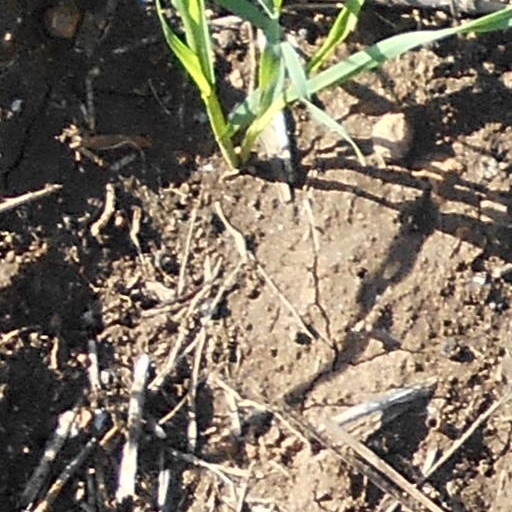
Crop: wheat